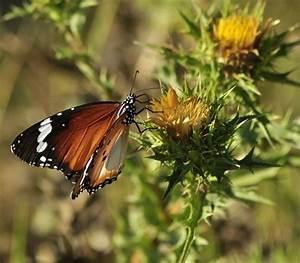
butterfly